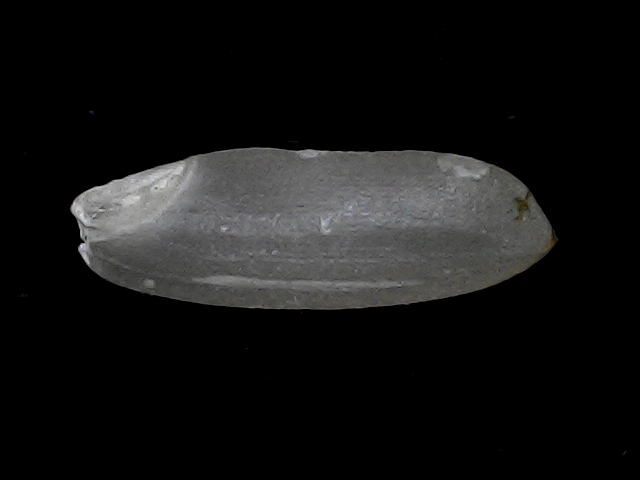
Rice variety: BRRI67